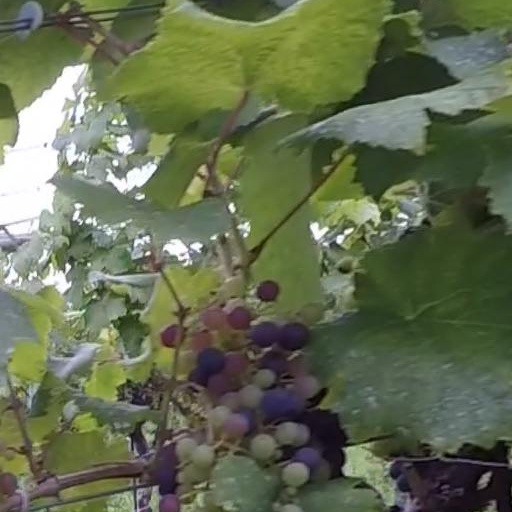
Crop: grape